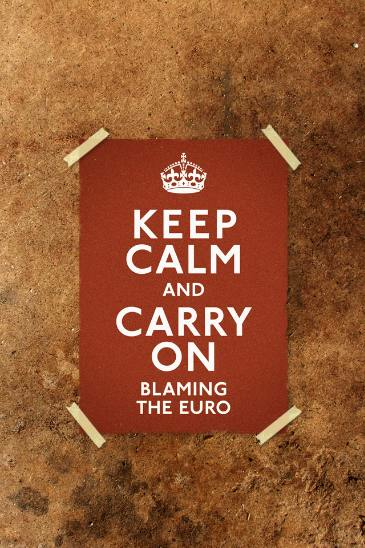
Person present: No